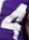
Number: 4